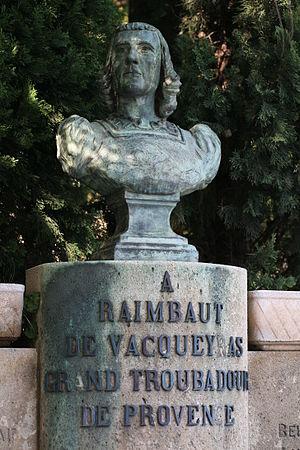
Raimbaud de Vacqueyras, France
Le vacqueyras est un vin d'appellation d'origine contrôlée produit sur les communes de Sarrians et de Vacqueyras, dans le département de Vaucluse.
Vacqueyras est une commune française située dans le département de Vaucluse, en région Provence-Alpes-Côte d'Azur.